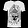
Label: T - shirt / top